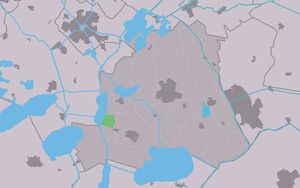
Teroele est un village de la commune néerlandaise de De Fryske Marren, situé dans la province de Frise.